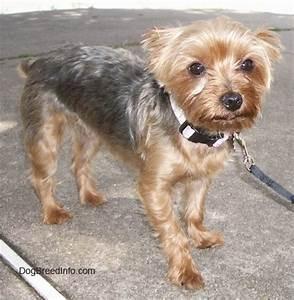
dog